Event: Nepal Earthquake
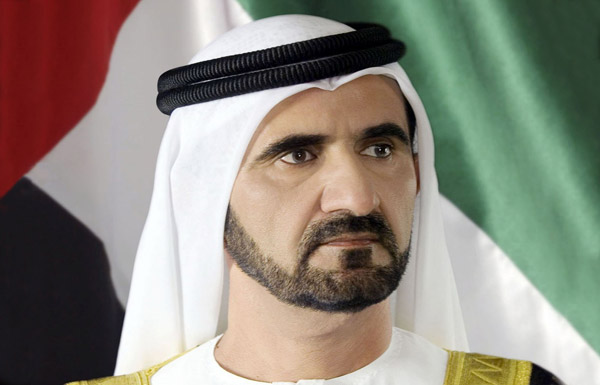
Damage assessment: no_damage